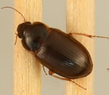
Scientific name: Amara quenseli
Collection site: Onaqui Site (ONAQ), plot ONAQ_005